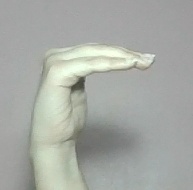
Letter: haa